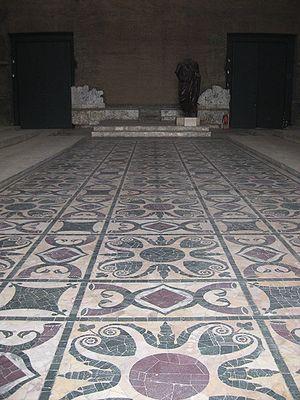
La Curie Julia ou Curie Julienne est un édifice destiné à accueillir les réunions du Sénat romain.